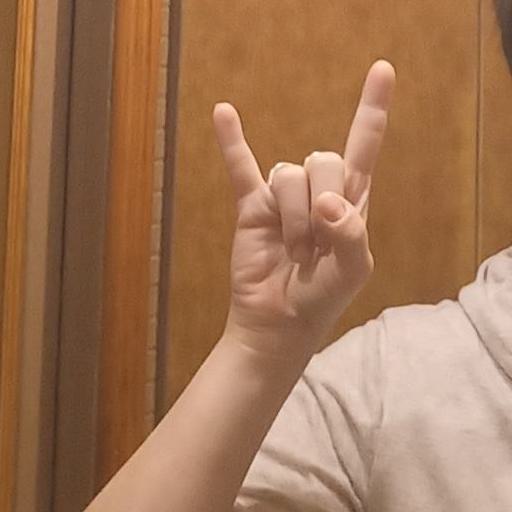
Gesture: rock